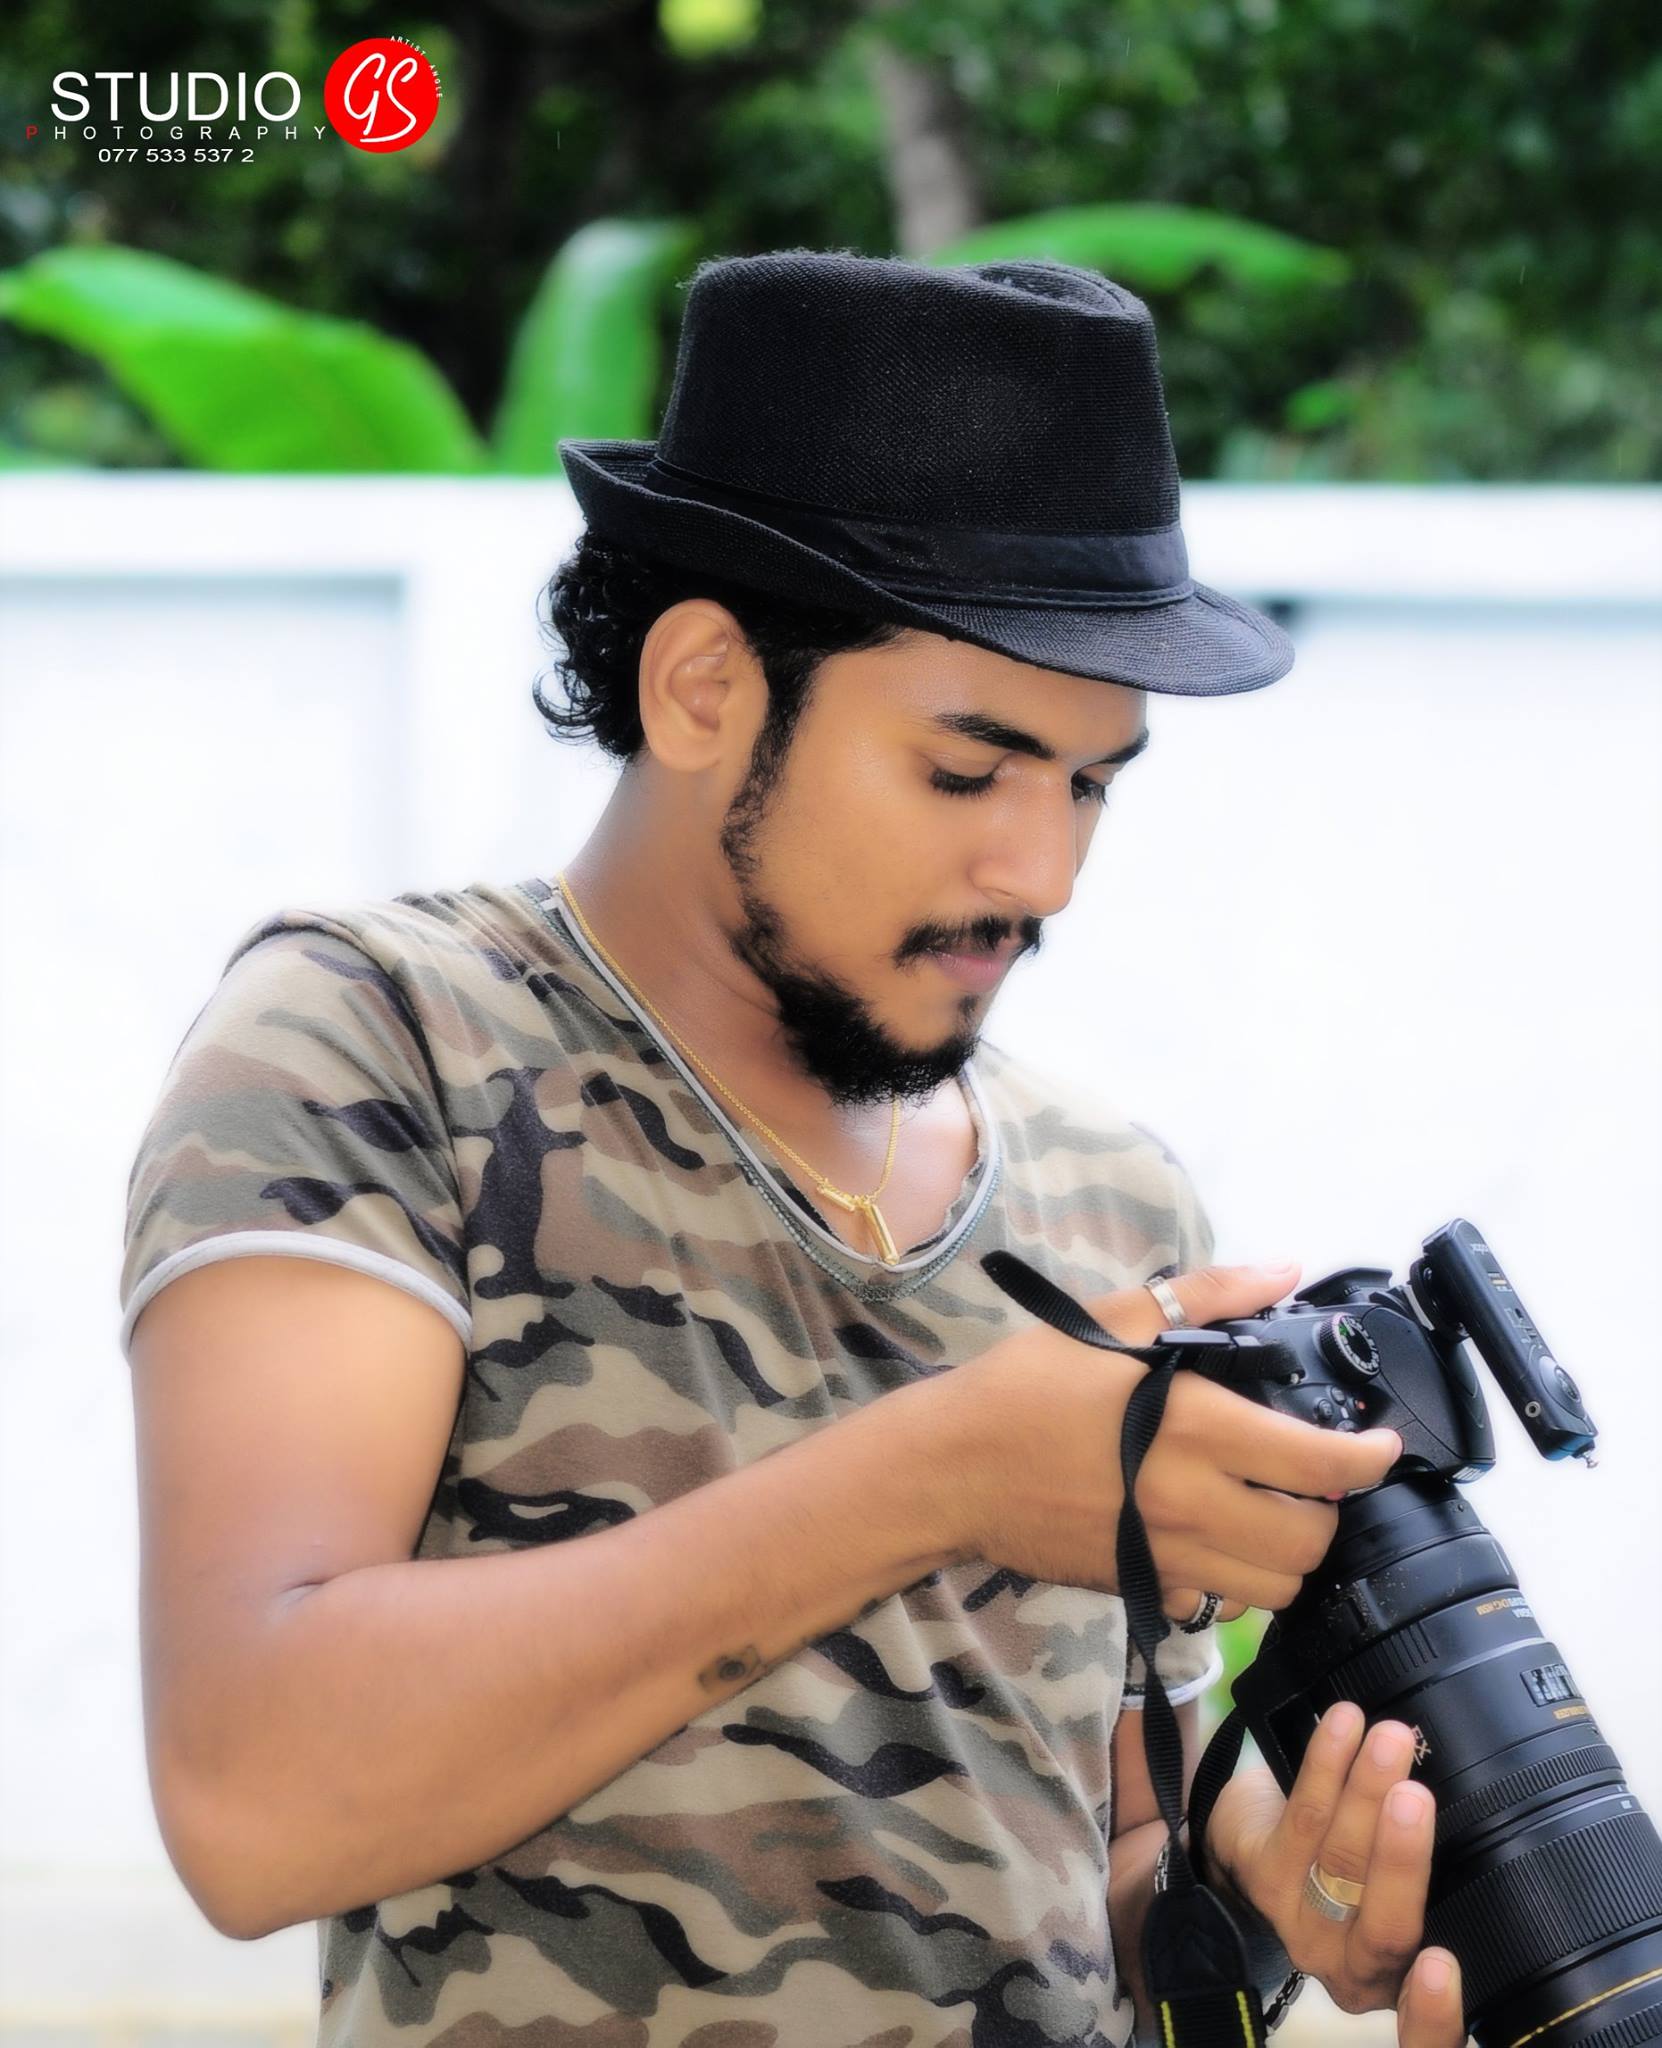
photographer, fashion accessory, microphone, headgear, fedora, product, hat